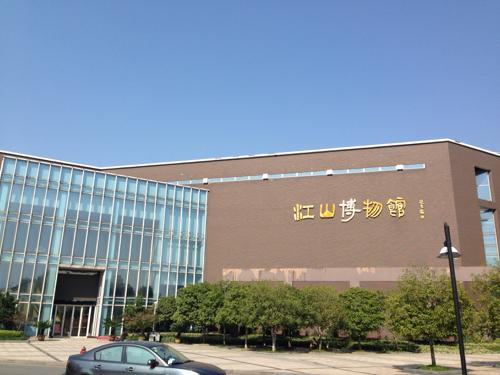
地标名称：江山博物馆
所在城市：衢州市·江山市